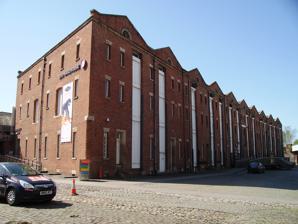
Building: 1830 warehouse, Liverpool Road railway station
Country: United Kingdom
Year built: 1830
Warehouse in Manchester, England 1830 warehouse 1830 warehouse, Liverpool Road General information Address Liverpool Road, Manchester , England Year(s) built 1830 Designations Listed Building – Grade I Official name Old Warehouse to north of Former Liverpool Road railway station Designated 7 May 1973 Reference no. 1282991 The 1830 warehouse , Liverpool Road, Manchester , England, is a 19th-century warehouse that forms part of the Liverpool Road railway station complex. It was built in five months between April and September 1830, "almost certainly [to the designs of] the Liverpool architect Thomas Haigh". The heritage listing report attributes the work to George Stephenson and his son, Robert. It has been listed Grade I on the National Heritage List for England since May 1973. The warehouse is of "red brick in Flemish bond , with sandstone dressings and slate roofs". It is three storeys high, though only two storeys present to the level of the railway to allow for direct loading and unloading. At the ground floor at street level, carts could also gain direct access. "The internal structure is of timber, but with cast-iron columns in the basement." The processing of goods within the warehouse was originally a manual operation but "steam-powered hoists [were] installed within a year as the manual system could not cope with the volume of goods". The steam system of 1831 was replaced with a hydraulic system between 1866 and 1880 to increase efficiency. Restoration of the warehouse was undertaken in 1992–96 by the Building Design Partnership. In 2012, the Science and Industry Museum became custodians of the warehouse. As of 2024 [update] , the museum is embarking on a phased programme of conservation work to the 1830 warehouse, having undertaken repairs to improve the structural integrity of the building and roof repairs. See also Greater Manchester portal Grade I listed buildings in Greater Manchester Listed buildings in Manchester-M60 Notes